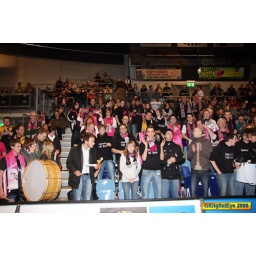
oldenburg ewe baskets vs bonn foto by OlDigitalEye 2009 01 31 7821_2